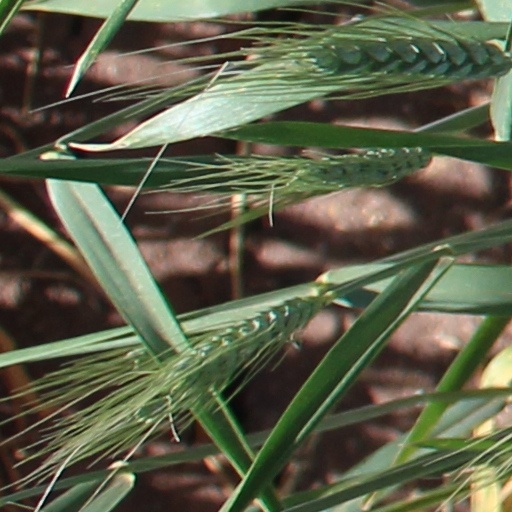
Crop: wheat